Lilian Lancaster (cartographer)

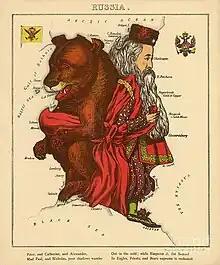
Map of Russia by Lancaster (1868) - Russia, here described as a "Country of Eagles, Priests and Bears supreme" takes on the combined symbolic forms of a brown bear standing back to back with Tsar Alexander II (1818–1881)

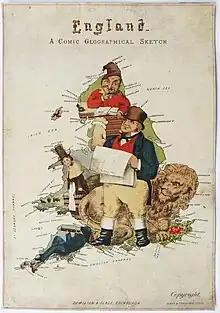
'England. A Comic Geographical Sketch', map by Lancaster featuring John Bull reading "The Times", a recumbent lion, Mr Punch and a Welsh woman in her traditional stove-pipe hat (1878)

In 1867, Lancaster was age 15 when she provided twelve color maps for the book "Geographical Fun: Humorous Outlines of Various Countries" (1868). The maps were created in the style of illustrated caricatures. The introduction to the book and the humorous rhyming verse describing the anthropomorphic maps of European countries were provided by 'Aleph', the nom de plume of the "City Press" journalist and Islington antiquary, Dr. William Harvey [1796–1873].